History of Minneapolis

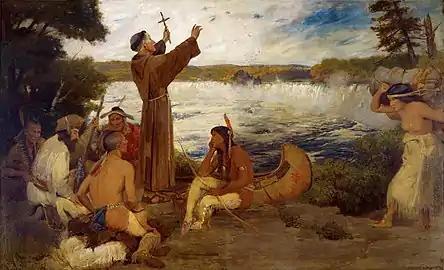
A painting of Father Hennepin discovering Saint Anthony Falls.

French explorer Daniel Greysolon, Sieur du Lhut explored the Minnesota area in 1680 on a mission to extend French dominance over the area. While exploring the St. Croix River area, he got word that some other explorers had been held captive. He arranged for their release. The prisoners included Michel Aco, Antoine Auguelle, and Father Louis Hennepin, a Catholic priest and missionary. On that expedition, Father Hennepin explored the falls and named them after his patron saint, Anthony of Padua. He published a book in 1683 entitled "Description of Louisiana", describing the area to interested Europeans. As time went on, he developed a tendency to exaggerate. A 1691 edition of the book described the falls as having a drop of fifty or sixty feet, when they only had a drop of . Hennepin may have been including nearby rapids in his estimate, as the current total drop in river level over the series of dams is .